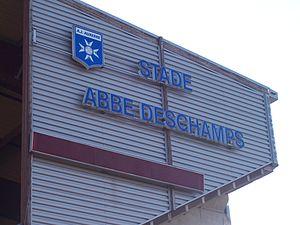
Entrée
Ernest-Théodore Valentin Deschamps dit l'abbé Deschamps né le 1ᵉʳ avril 1868 à Villiers-sur-Tholon, mort le 1ᵉʳ décembre 1949 à Auxerre, est un prélat français, fondateur de l'association pour la jeunesse auxerroise connue pour son club de football : l'AJ Auxerre. Le stade de football d'Auxerre porte son nom.
Le stade de l’Abbé-Deschamps est un stade de football situé à Auxerre. Sa capacité d'accueil est de 18 541 places. L'AJ Auxerre en est le propriétaire, comme quatre autres clubs professionnels français.